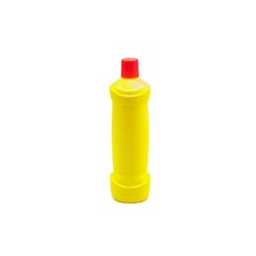
Label: bottles